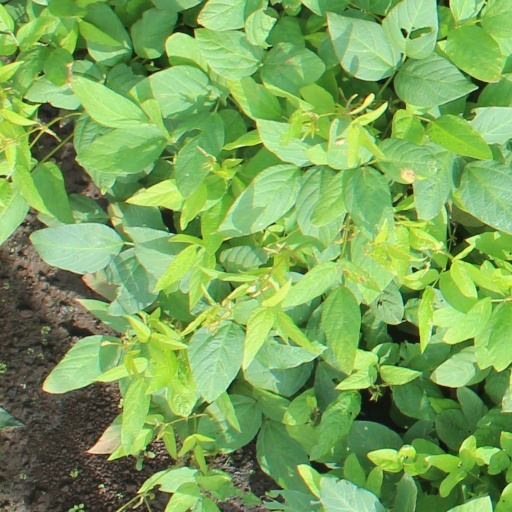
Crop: soybean